Kan'onji Station

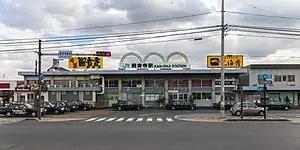
Kan'onji Station in 2018

is a passenger railway station located in the city of Kan'onji, Kagawa, Kagawa Prefecture, Japan. It is operated by JR Shikoku and has the station number "Y19".